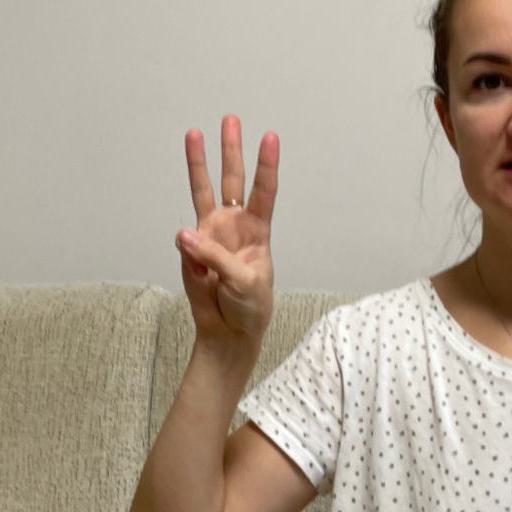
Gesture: three